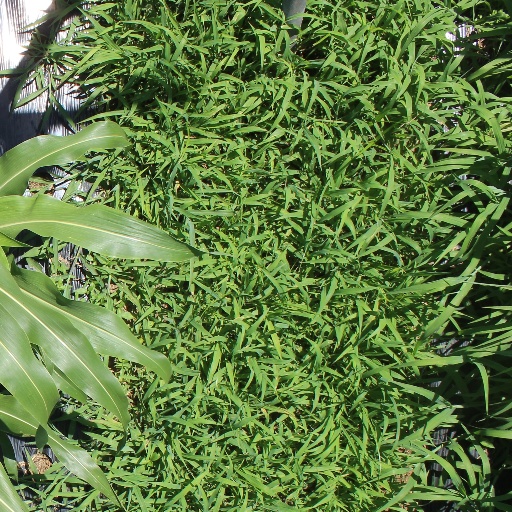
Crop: sorghum